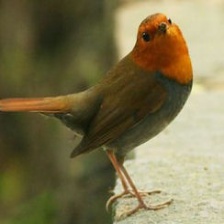
Species: JAPANESE ROBIN
Scientific name: ERITHACUS AKAHIGE
ImageNet parent category: robin